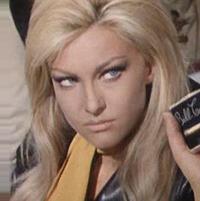
Age: 25